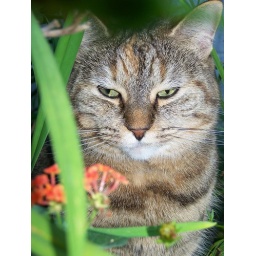
My cat, Greta, ventures out only as far as my flower bed beside the door.